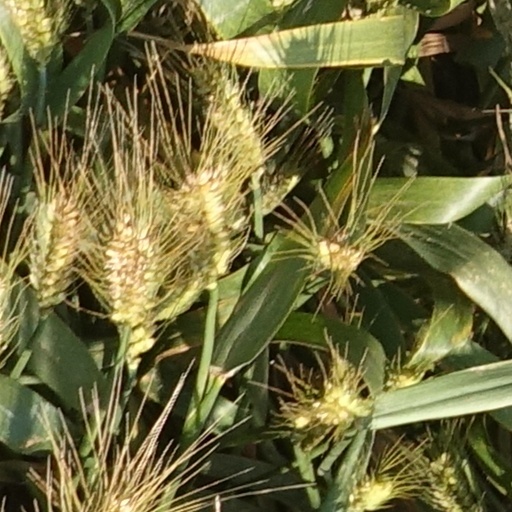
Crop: wheat